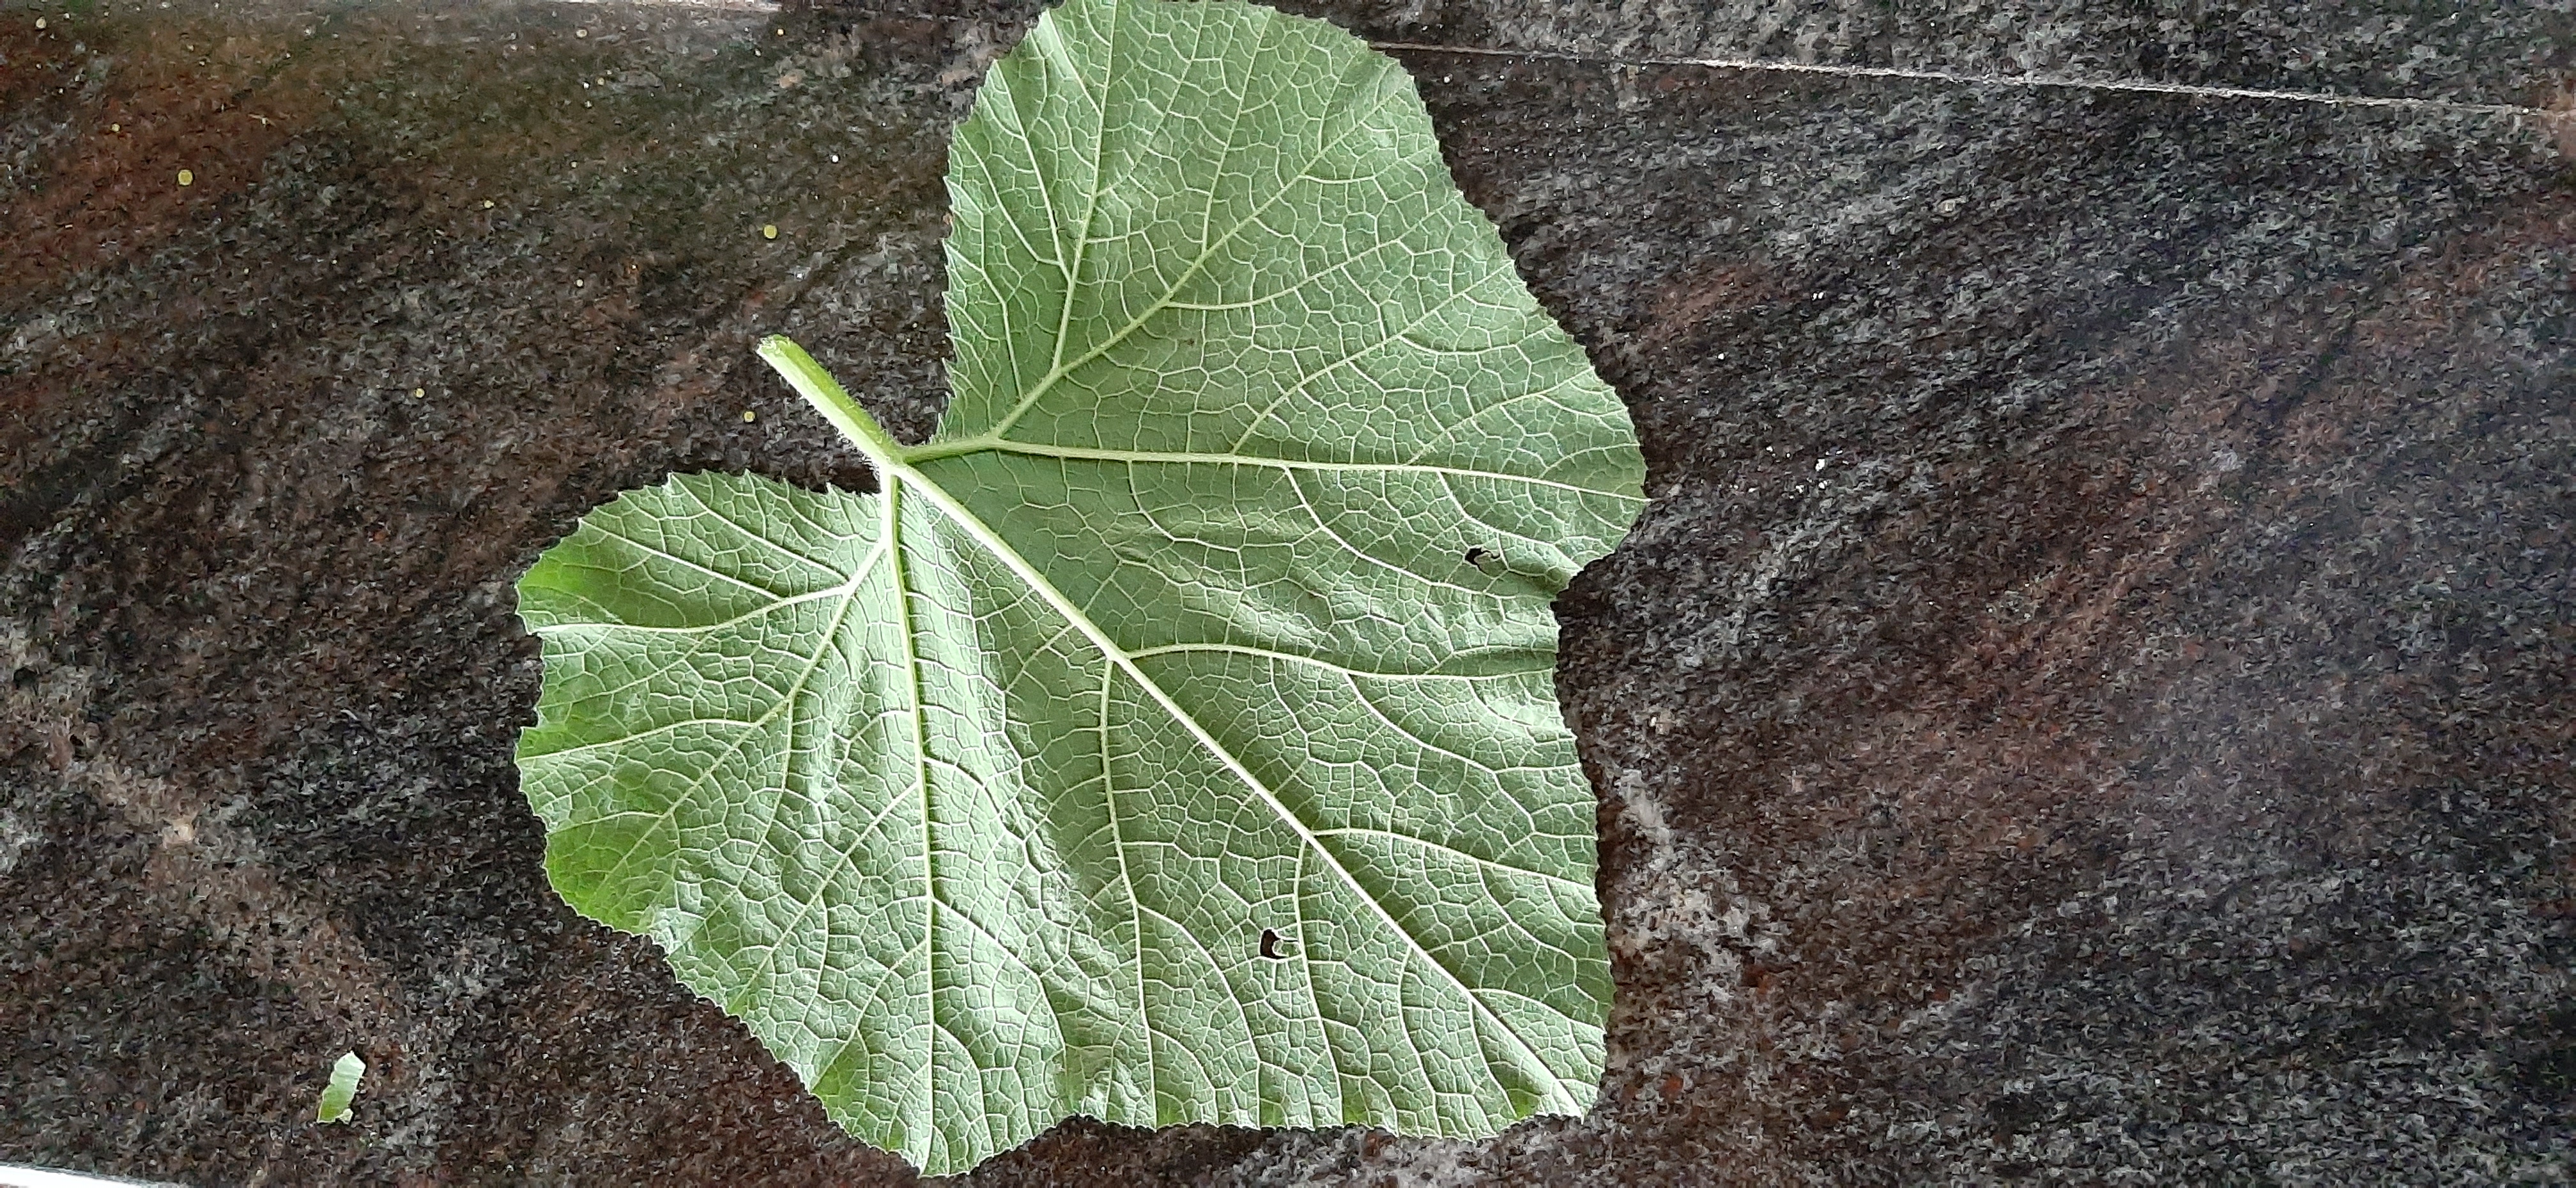
Plant: Pumpkin